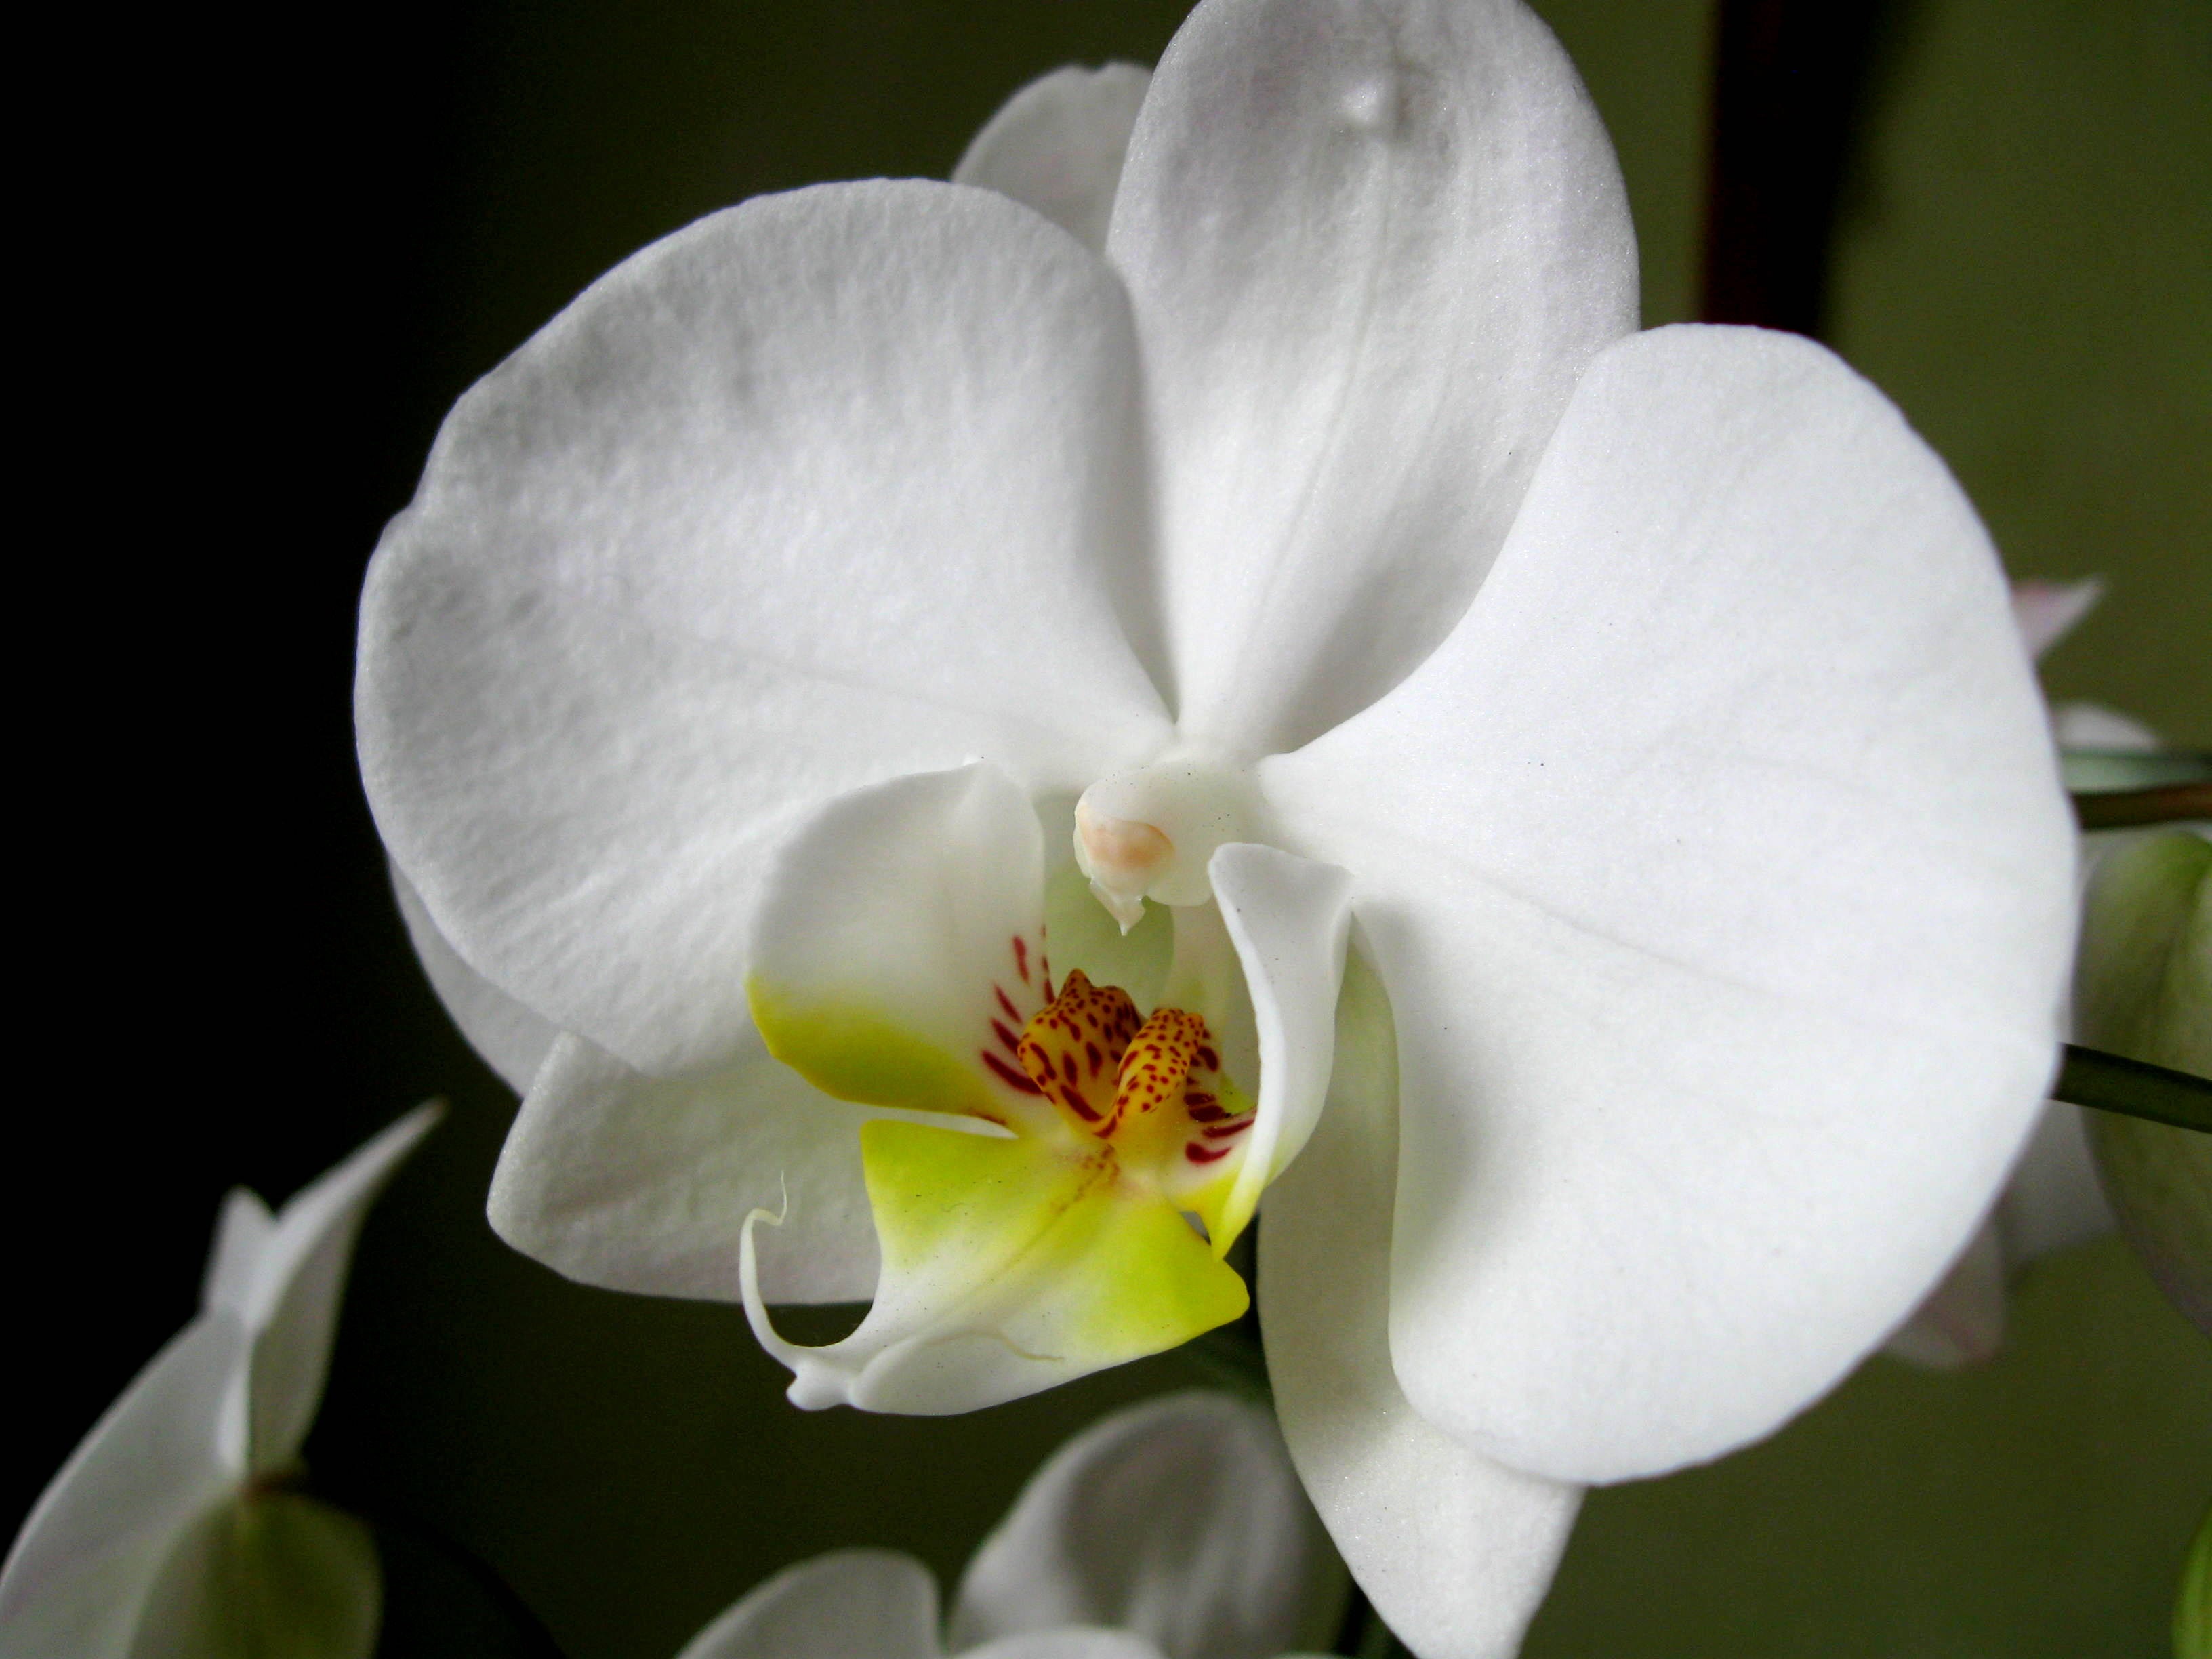
blossom, plant, white, photography, flower, petal, botany, closeup, flora, orchid, close up, orchis, macro photography, jasmine, flowering plant, cattleya, oriental flower, dendrobium, land plant, moth orchid, christmas orchid